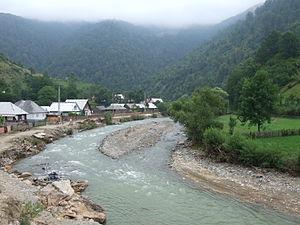
La Vaser est une rivière du nord de la Roumanie dans le județ de Maramureș.